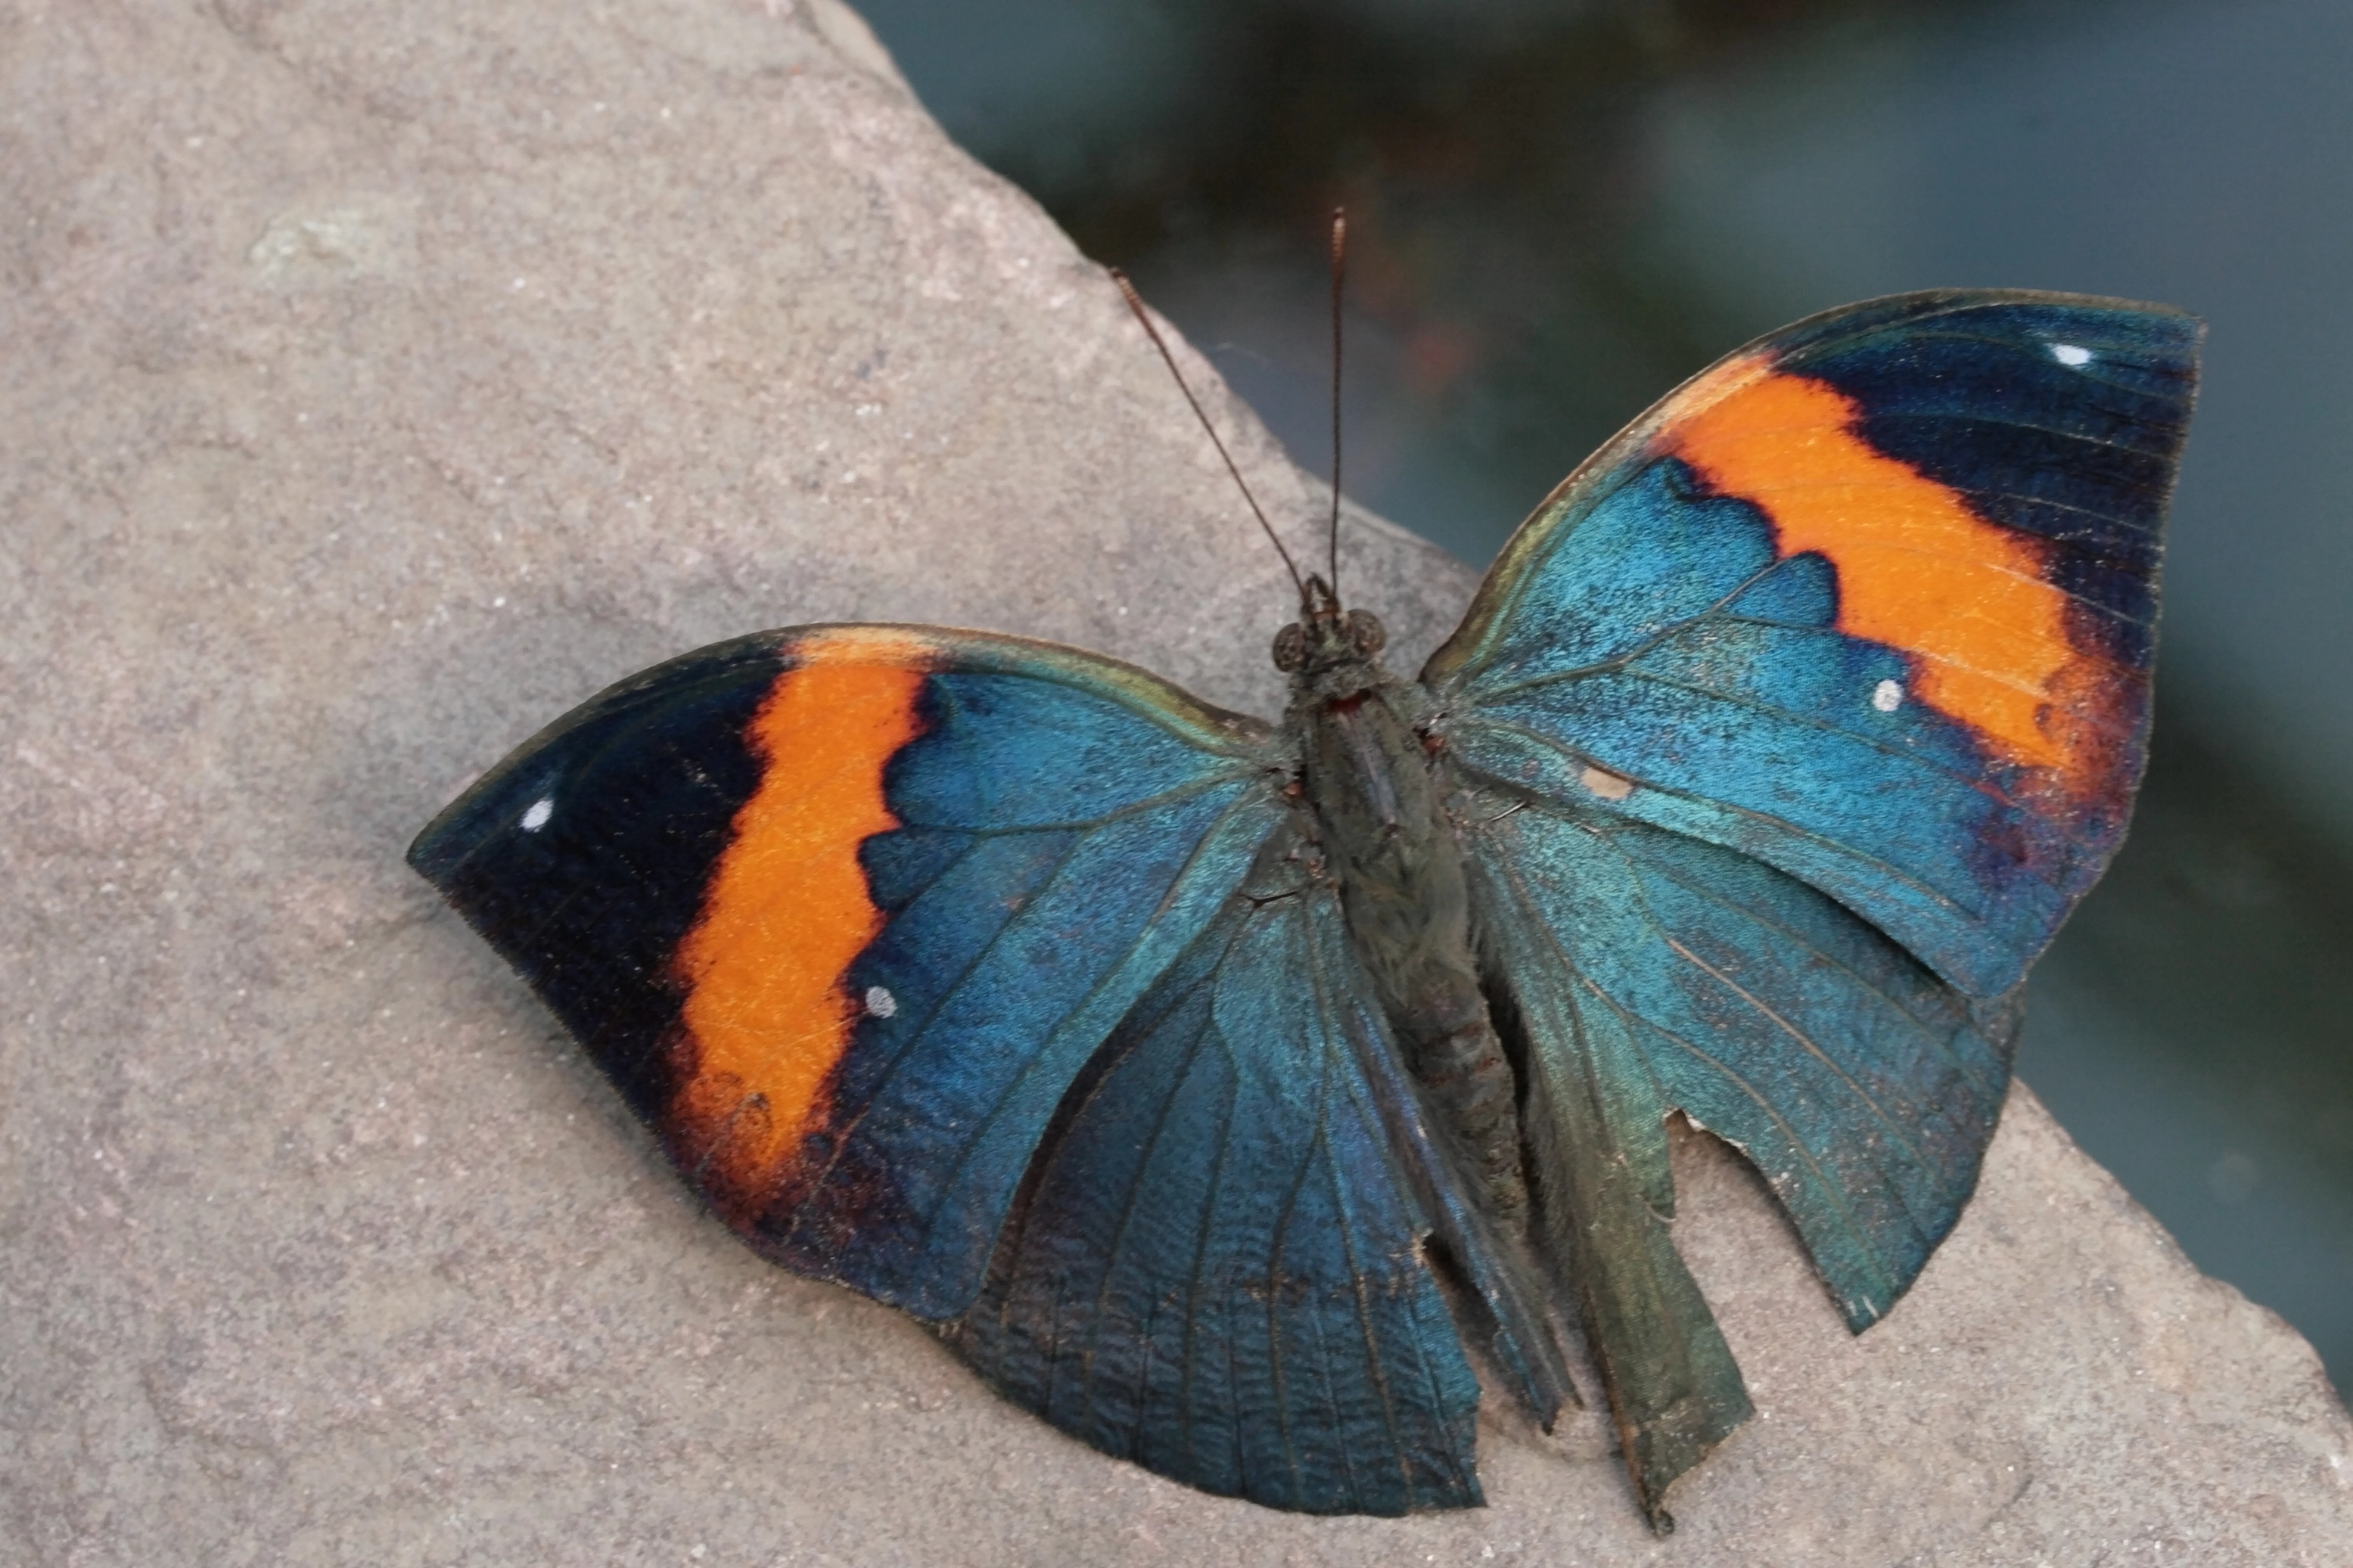
wing, leaf, tropical, insect, blue, rest, butterfly, fauna, invertebrate, exotic, macro photography, arthropod, edelfalter, pollinator, tropics butterfly, moths and butterflies, indian journal, kallima inachus